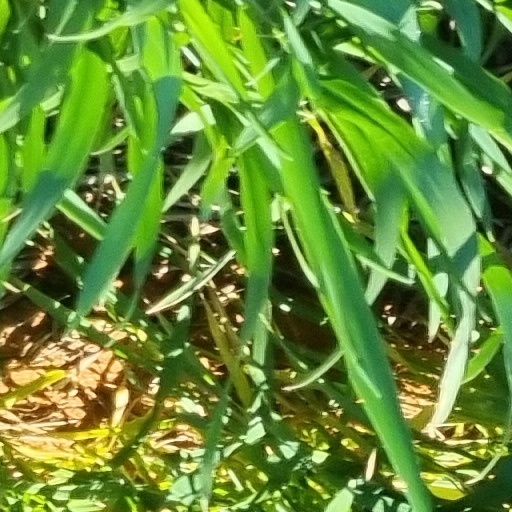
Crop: wheat